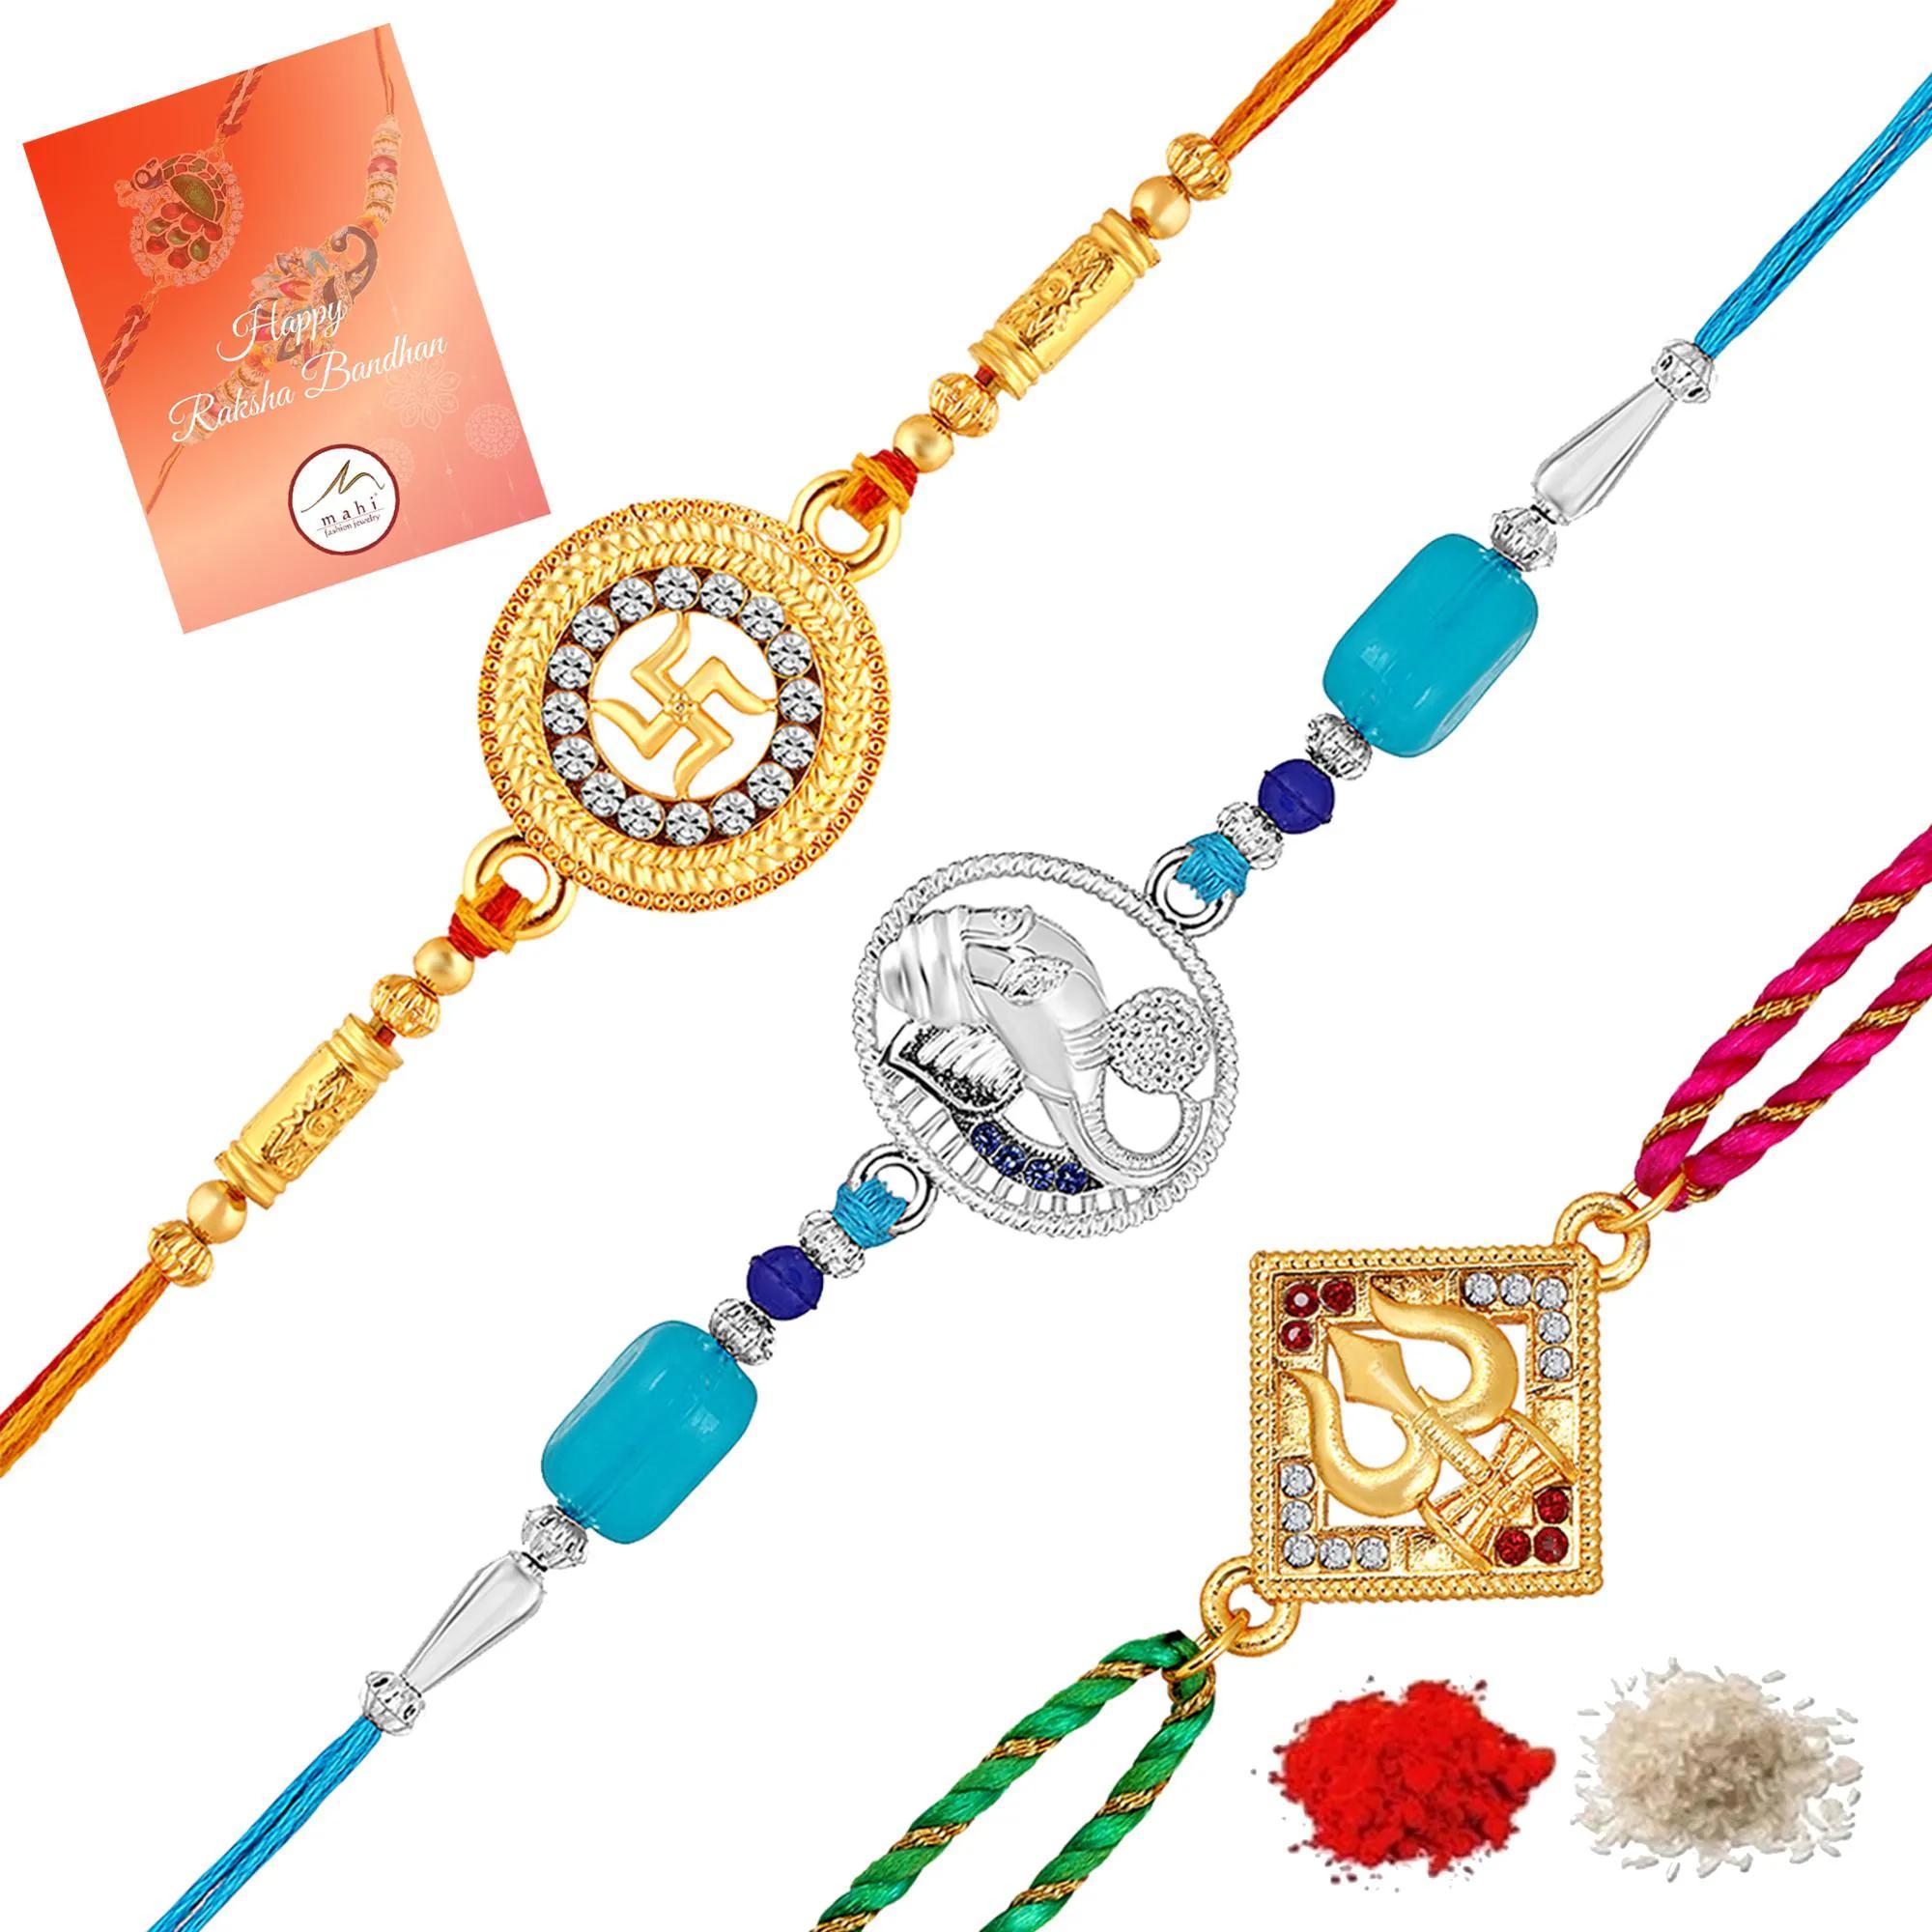
 Mahi Religious Combo of Swastik, Ganpati, and Trishul Religious Rakhis for Brother, Bhai, Bro (RCO1105714M)
Type: Rakhis
Brand: Mahi
Price: Rs. 339
 Celebrate Raksha Bandhan with our exquisitely crafted Rakhi, designed to strengthen the bond between siblings. This traditional Rakhi features intricate beadwork and durable thread, ensuring it stands the test of time. Handmade with care, each Rakhi is a unique and meaningful gift for your brother. Each Rakhi carries heartfelt blessings and good wishes for your brother's well-being and success. Celebrates the bond of love and protection between siblings, a cherished tradition in Indian culture.
Features: The Rakhi is adorned with vibrant colors and attractive embellishments that add a touch of elegance to the celebration.,Content in Box : 3 Rakhis ; Cultural Significance: This beautiful Rakhi will acknowledge your love for Your Brother with the promise that your bond with him will grow stronger as time goes on.,Vibrant Colors: Adding bright and playful colors to the celebration will make it stand out and make it more enjoyable. This Rakhi Combo comes with a Small Rakhi Greeting Card along with a few grams of Roli & Chawal,Celebrate the bond of love and protection with our exquisite Rakhis. Share the joy of Raksha Bandhan Festival with this beautiful Rakhi, a token of love, protection and blessings.,Adjustable Size and Easy to tie: Designed to fit wrists of all sizes. It is simple and easy to tie the Rakhi securely and effortlessly.
Included: 3 Rakhis